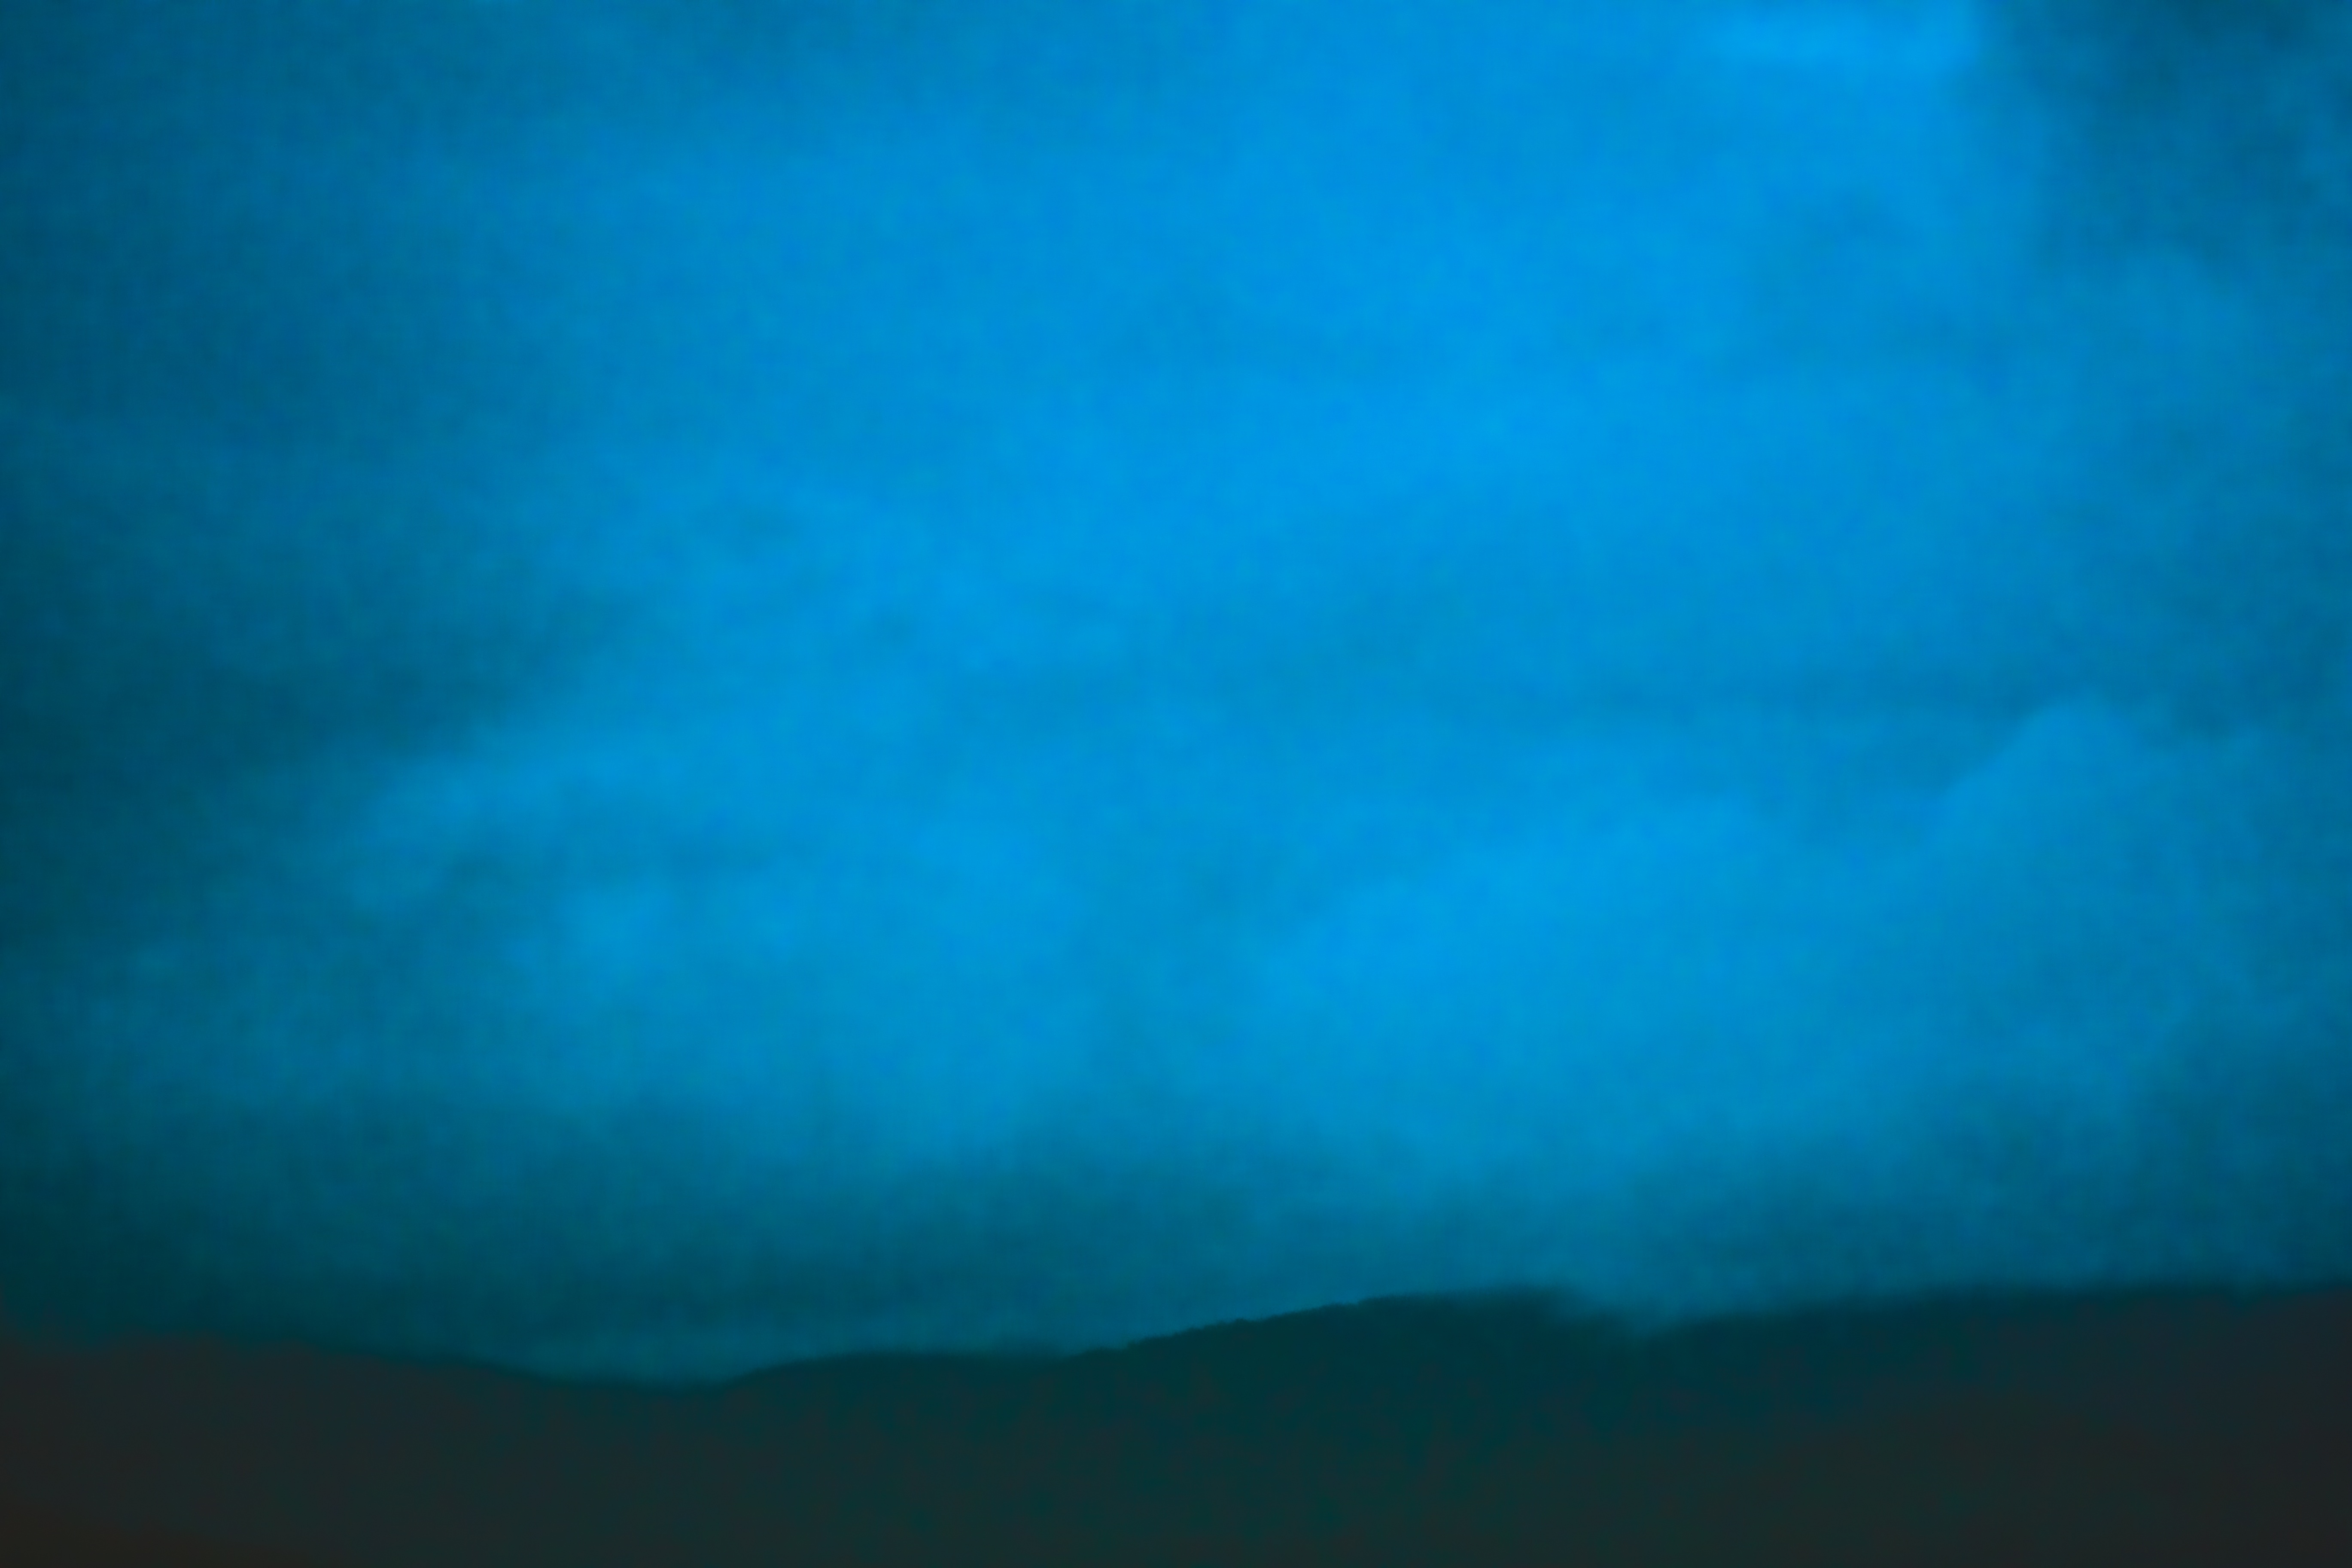
cloud, sky, atmosphere, lightning, geological phenomenon